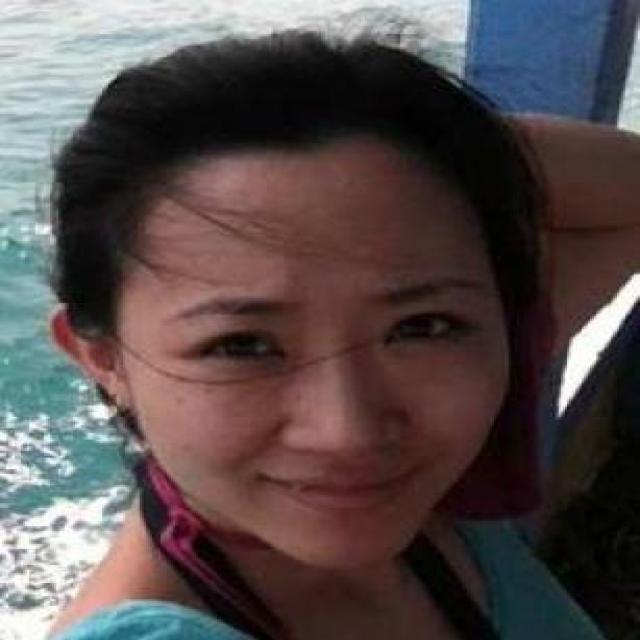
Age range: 21-44